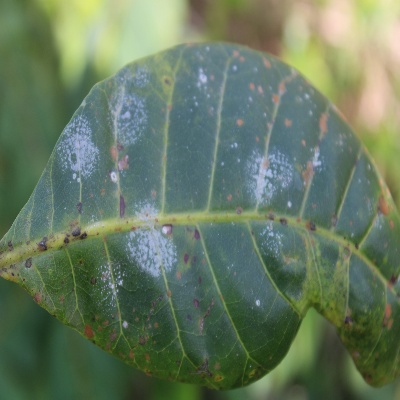
Crop: Cashew
Condition: red rust